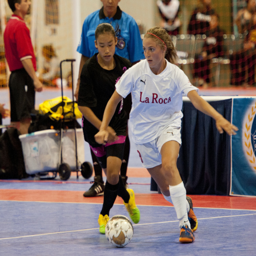
a teammate looks down the court for her next pass .